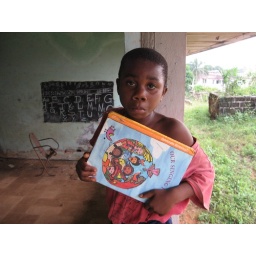
A Liberian boy shows his book in a classroom in Harper, Maryland County, Liberia